Silesia Euroregion

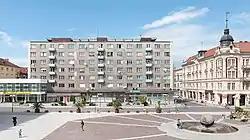
Opava, where the seat is located

Euroregion Silesia is a Euroregion in Poland and the Czech Republic.